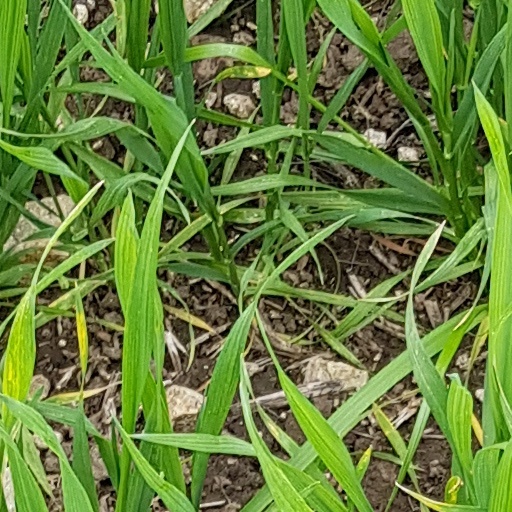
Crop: wheat